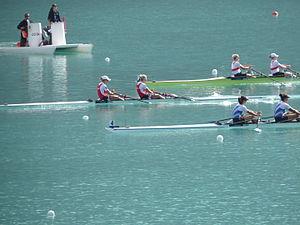
Bateaux en demi-finale du W2x GRE
Sofía Asoumanáki, née le 25 mai 1997, est une rameuse grecque.
Mareike Adams, née le 27 février 1990, est une rameuse allemande.
Julia Lier, née le 11 novembre 1991, est une rameuse allemande.
Ekateríni Nikolaïdou, née le 22 octobre 1992 à Kateríni, est une rameuse grecque.